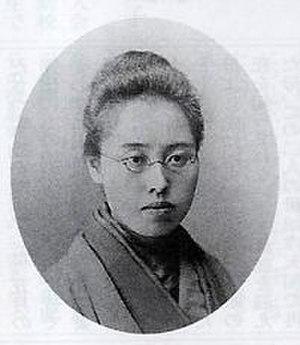
Wakamatsu Shizuko; 6 mars 1864 dans le domaine d'Aizu sous le nom Matsukawa Kashi - 10 février 1896, est une professeur, traductrice et écrivain japonaise, connue pour sa traduction en japonais du roman Le Petit Lord Fauntleroy.